Tampico International Airport

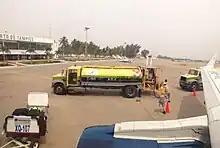
Fuel truck at Tampico Airport

Adjacent to the terminal, there are other facilities, including civil aviation hangars, cargo companies, and courier services. Additionally, there is a dedicated general aviation terminal that supports a variety of activities, including flight training, executive, and general aviation.